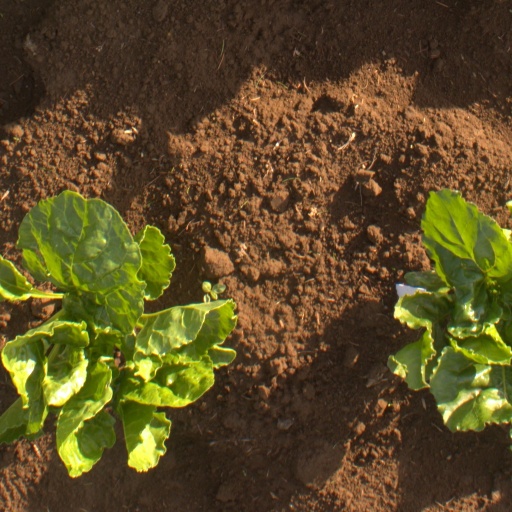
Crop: sugar beet